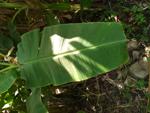
Label: xamthomonas